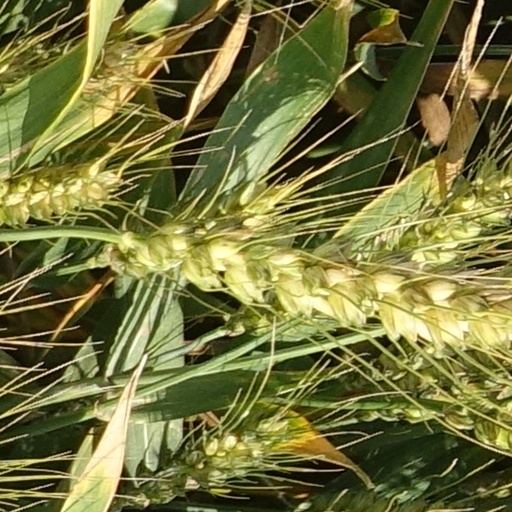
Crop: wheat